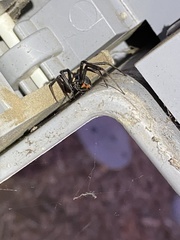
Species: Lactrodectus_hesperus